Claude Lecourbe

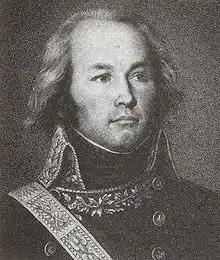
Lecourbe has a stern expression in this black and white portrait, his uniform in this case is embellished with a decorative sash

Claude Jacques Lecourbe (22 February 1759 – 22 October 1815) was a French general during the French Revolutionary and Napoleonic wars. He fell out of favour with Napoleon and was out of service until recalled by the Bourbons.